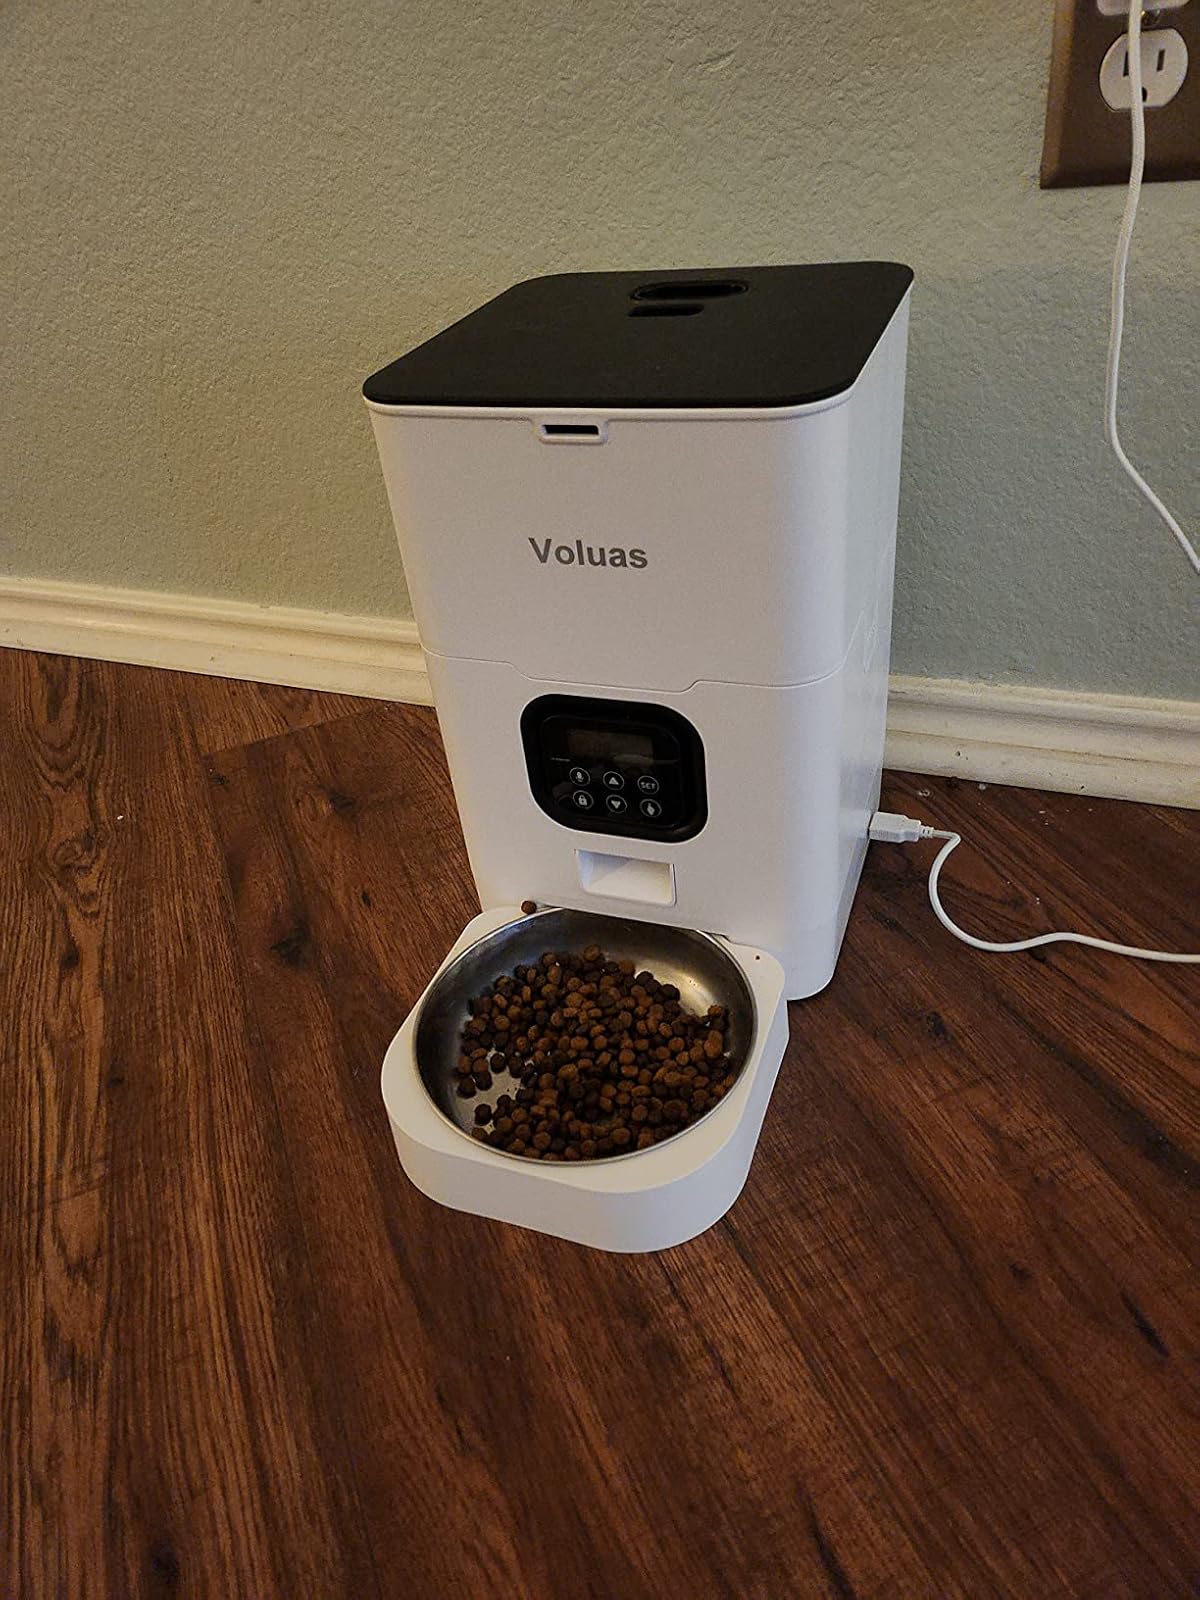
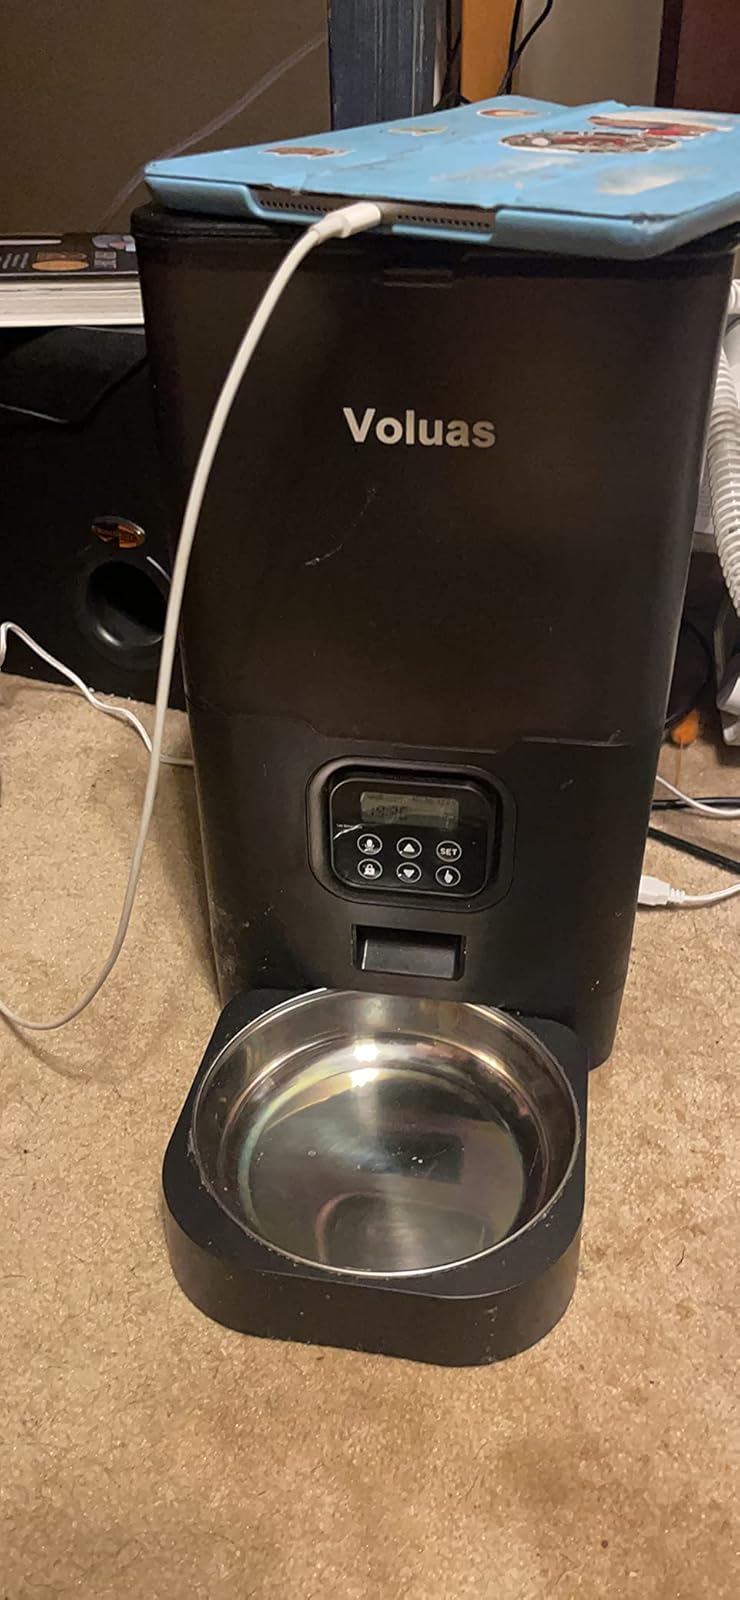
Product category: items_feeder
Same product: no